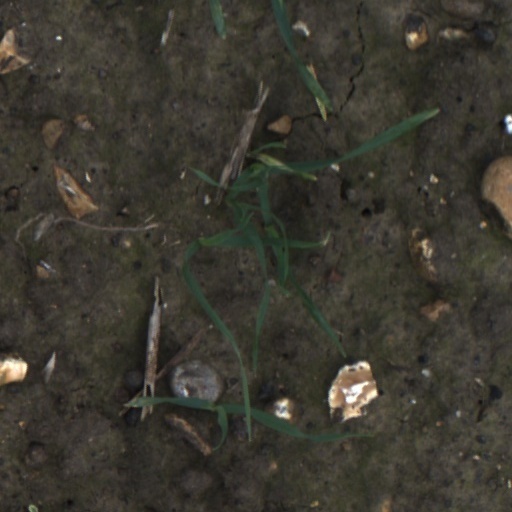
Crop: wheat